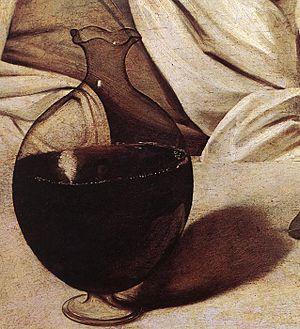
Bacchus est un tableau de Caravage conservé à la galerie des Offices de Florence. Il a été peint à la fin du XVIᵉ siècle, mais les experts sont partagés sur sa date précise ; il n'est pas non plus possible d'identifier un commanditaire certain, même s'il est établi que le tableau se retrouve rapidement dans la collection de la famille Médicis, où il est répertorié à partir de 1618. Une hypothèse courante consiste à penser que le premier commanditaire serait le cardinal del Monte, protecteur et mécène de Caravage, qui l'offrirait ensuite au grand-duc de Toscane Ferdinand Iᵉʳ de Médicis. Dès lors, le tableau reste dans la collection Médicis jusqu'à son passage dans le fonds du musée des Offices. Longtemps oublié et presque abandonné dans les réserves du musée, il est retrouvé au début du XXᵉ siècle puis identifié comme étant de la main de Caravage, essentiellement grâce à l'expertise de deux historiens de l'art italiens : Matteo Marangoni et Roberto Longhi. Au début des années 2000, cette toile est devenue l'une des plus célèbres du peintre lombard ; elle appartient à une série d’œuvres qui traitent de sujets assez similaires et qui emploient le même type de modèle.